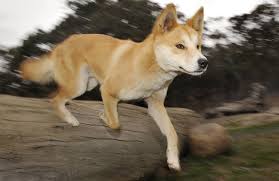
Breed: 217-n000079-dingo